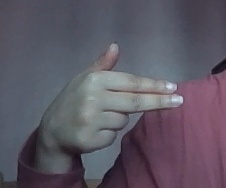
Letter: ghain